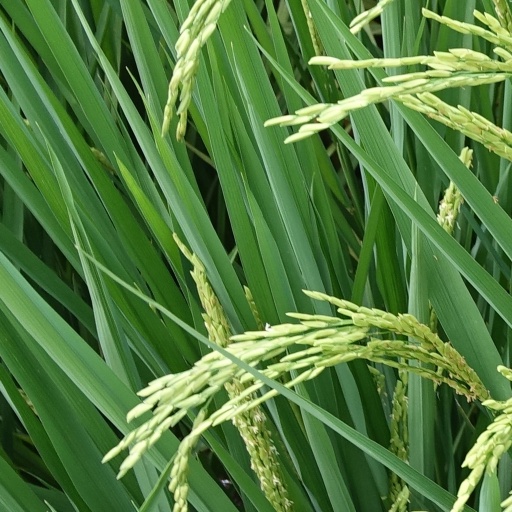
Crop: rice